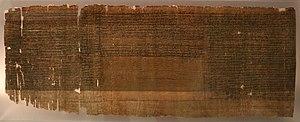
La feuille de papyrus, appelée plus simplement le papyrus, est un support d'écriture obtenu grâce à la transformation des tiges d’une plante, appelée également papyrus. Son invention remonte à près de 5 000 ans. Il était utilisé en Égypte et autour de la mer Méditerranée.